United National Congress

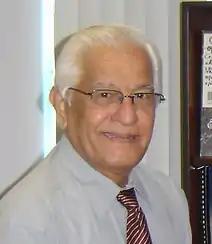
Basdeo Panday, the fifth Prime Minister of Trinidad and Tobago (1995–2001) and first leader of the United National Congress

In the 1995 general election, the UNC won 17 of 36 seats and formed a coalition government with the NAR which won 2 seats. In exchange for his support, NAR Political Leader A. N. R. Robinson was first appointed Minister Extraordinaire and then elected President in 1997. Two PNM MPs defected and supported the UNC as independent members. This gave the UNC an absolute majority and caused relations with the NAR to deteriorate.